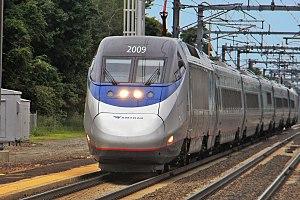
Northeast Corridor, le corridor du Nord-Est, est la ligne ferroviaire de voyageurs la plus importante des États-Unis, par le nombre d'usagers et la fréquence des services. L'itinéraire est entièrement électrifiée et dessert le BosWash, une chaîne densément urbanisée de villes de Washington, dans le sud, à Boston dans le nord, et passant par Baltimore, Wilmington, Philadelphie, Trenton, Newark, New York, New Haven, et Providence.
Un train à grande vitesse est, selon l'Union internationale des chemins de fer :
Amtrak est une entreprise ferroviaire publique américaine, spécialisée dans le transport de voyageurs. Créée le 1ᵉʳ mai 1971, Amtrak a le statut d'une entreprise commerciale, mais est entièrement contrôlée par le gouvernement des États-Unis. Le nom d'Amtrak a été créé par la contraction des mots anglais AMerica et TRAcK. La raison sociale de l'entreprise publique qui gère Amtrak est National Railroad Passenger Corporation.